South Los Angeles

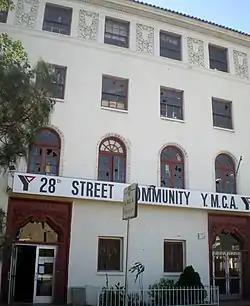
The historic 28th Street YMCA.

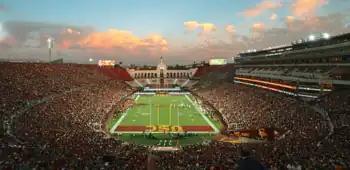
The Los Angeles Memorial Coliseum

Until the 1920s, the South Los Angeles neighborhood of West Adams was one of the most desirable areas of the City. As the wealthy were building stately mansions in West Adams and Jefferson Park, the White working class was establishing itself in Crenshaw and Hyde Park. Affluent blacks gradually moved into West Adams and Jefferson Park. As construction along the Wilshire Boulevard corridor gradually increased in the 1920s, the development of the city was drawn west of downtown and away from South Los Angeles.